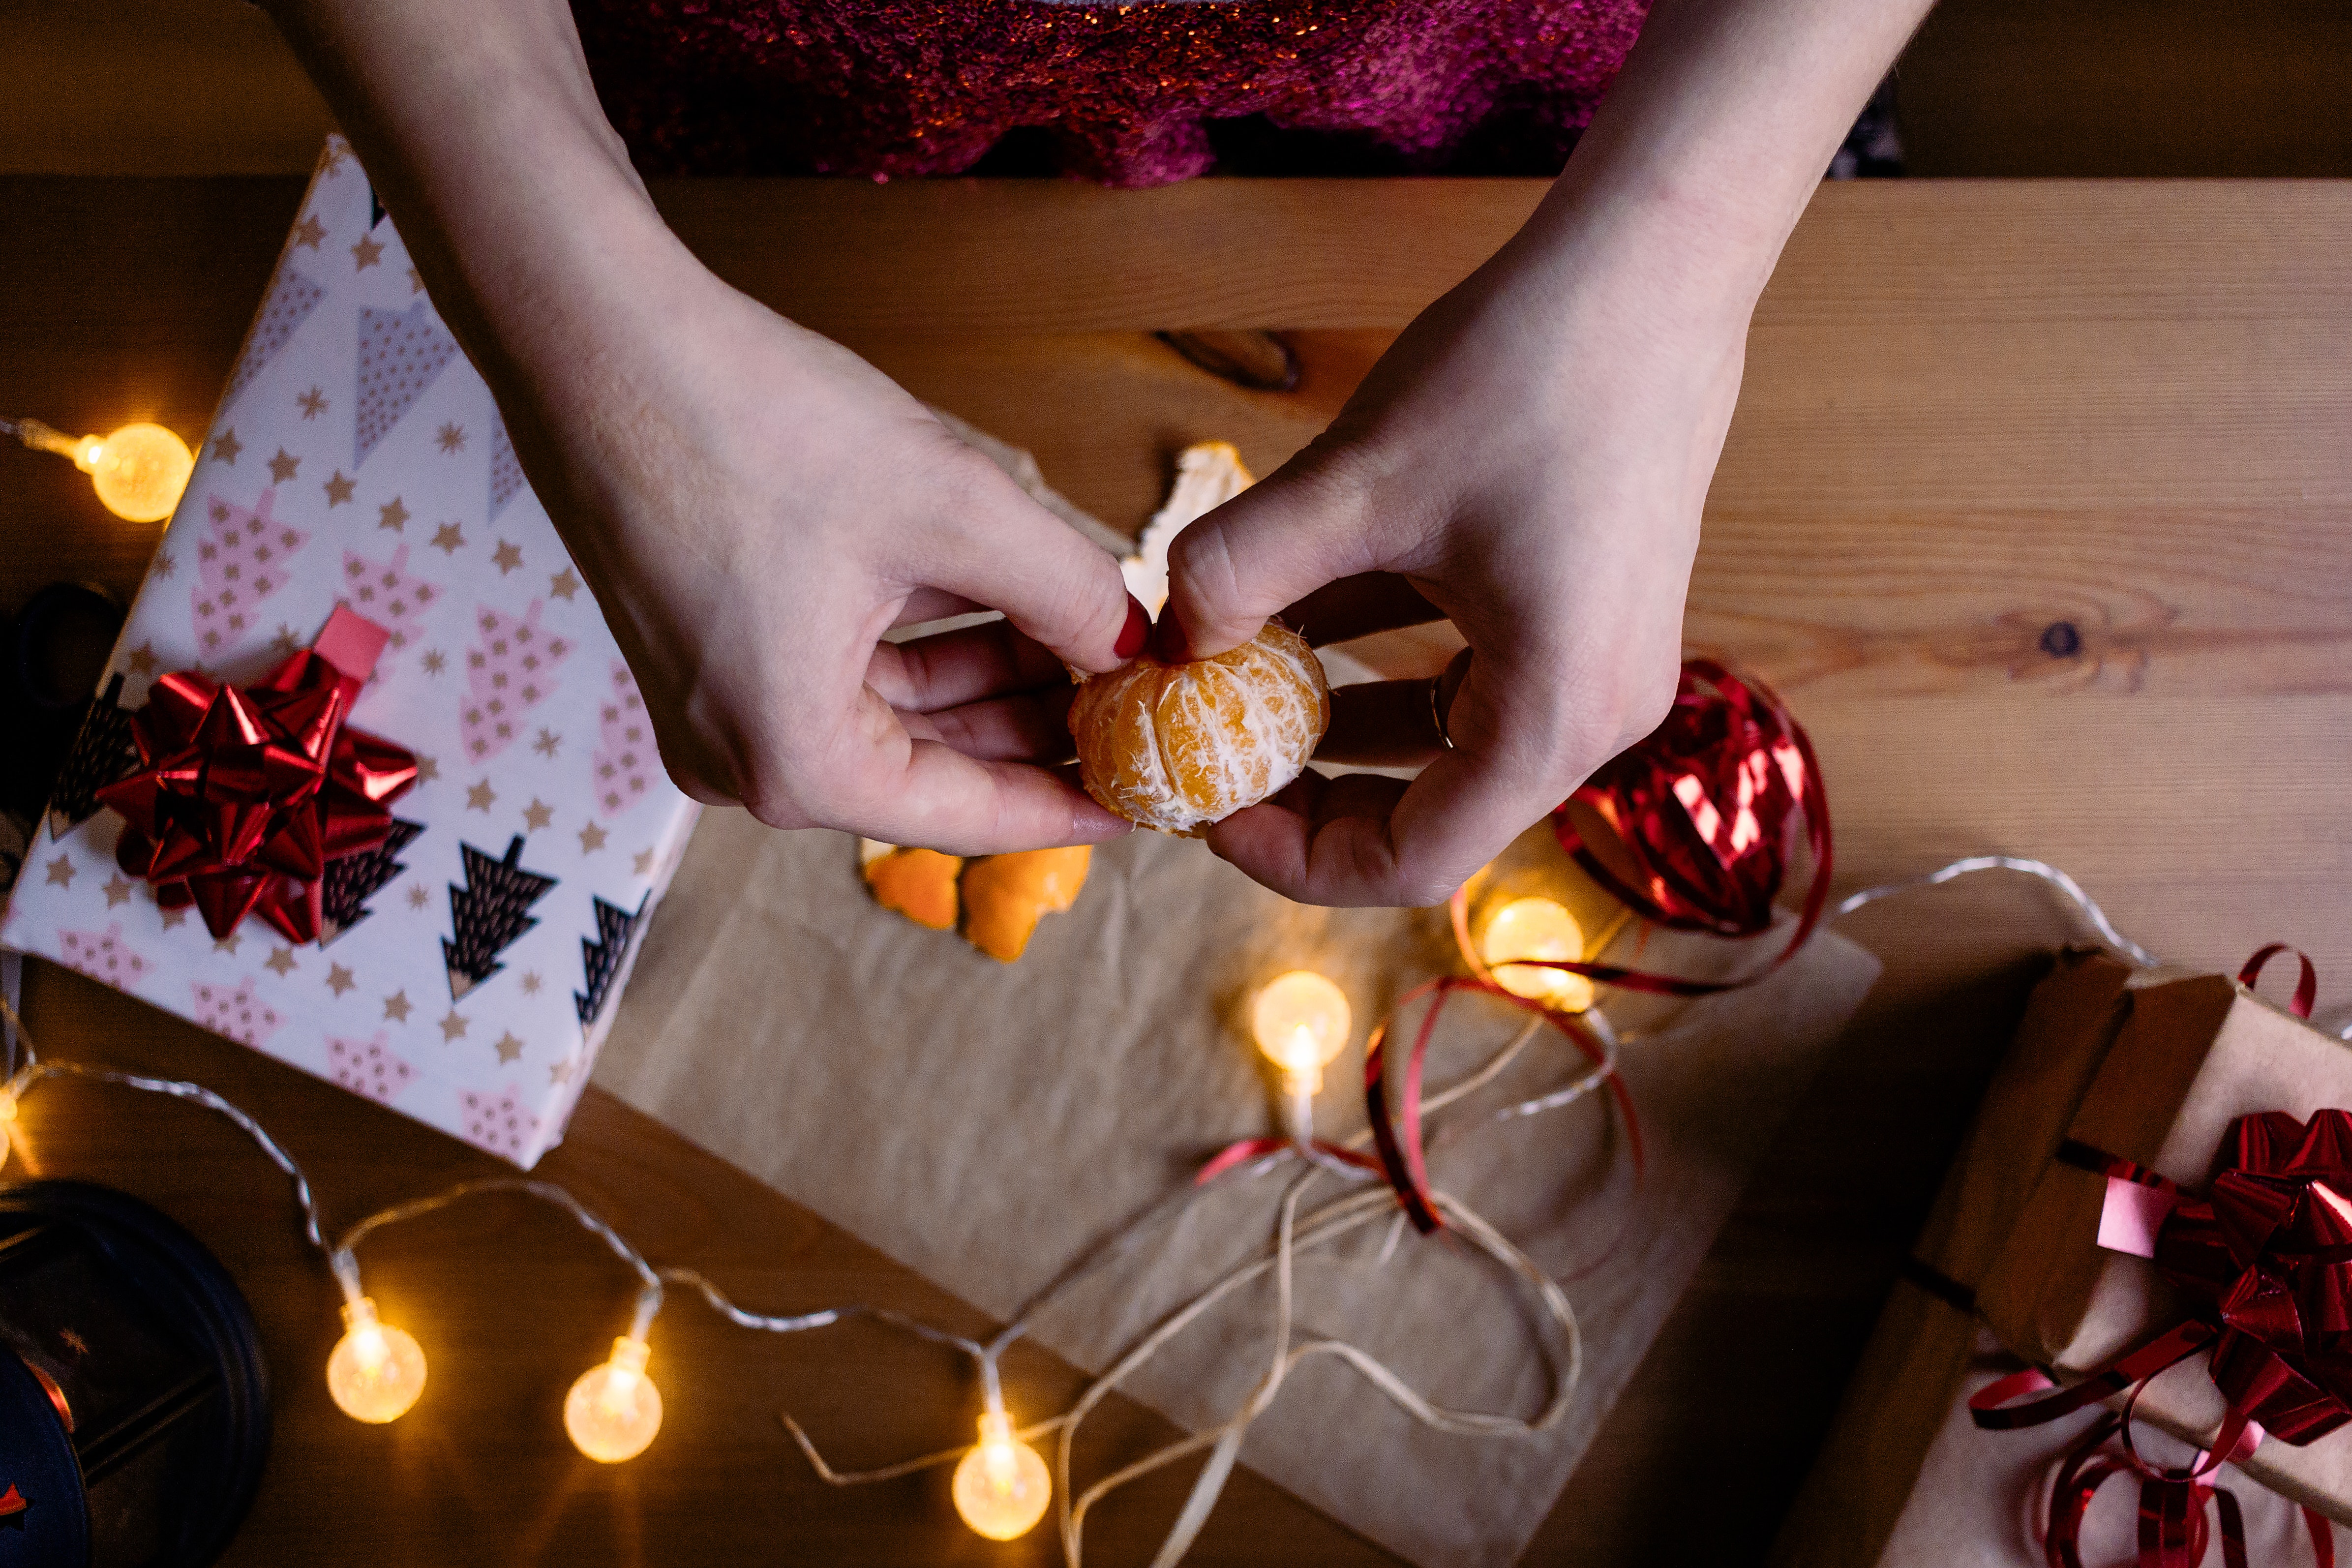
lighting, hand, tradition, finger, event, plant, flower, interior design, holiday, nail